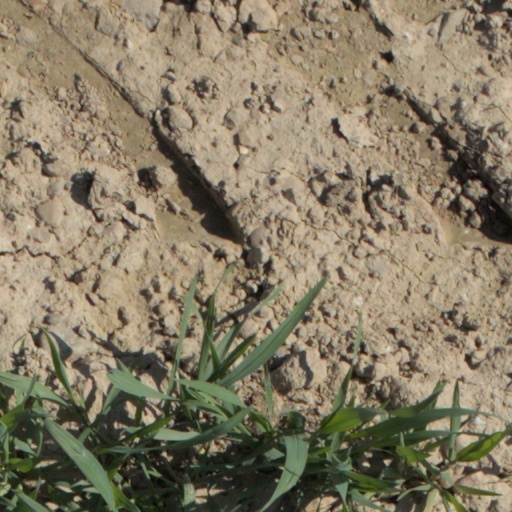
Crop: wheat